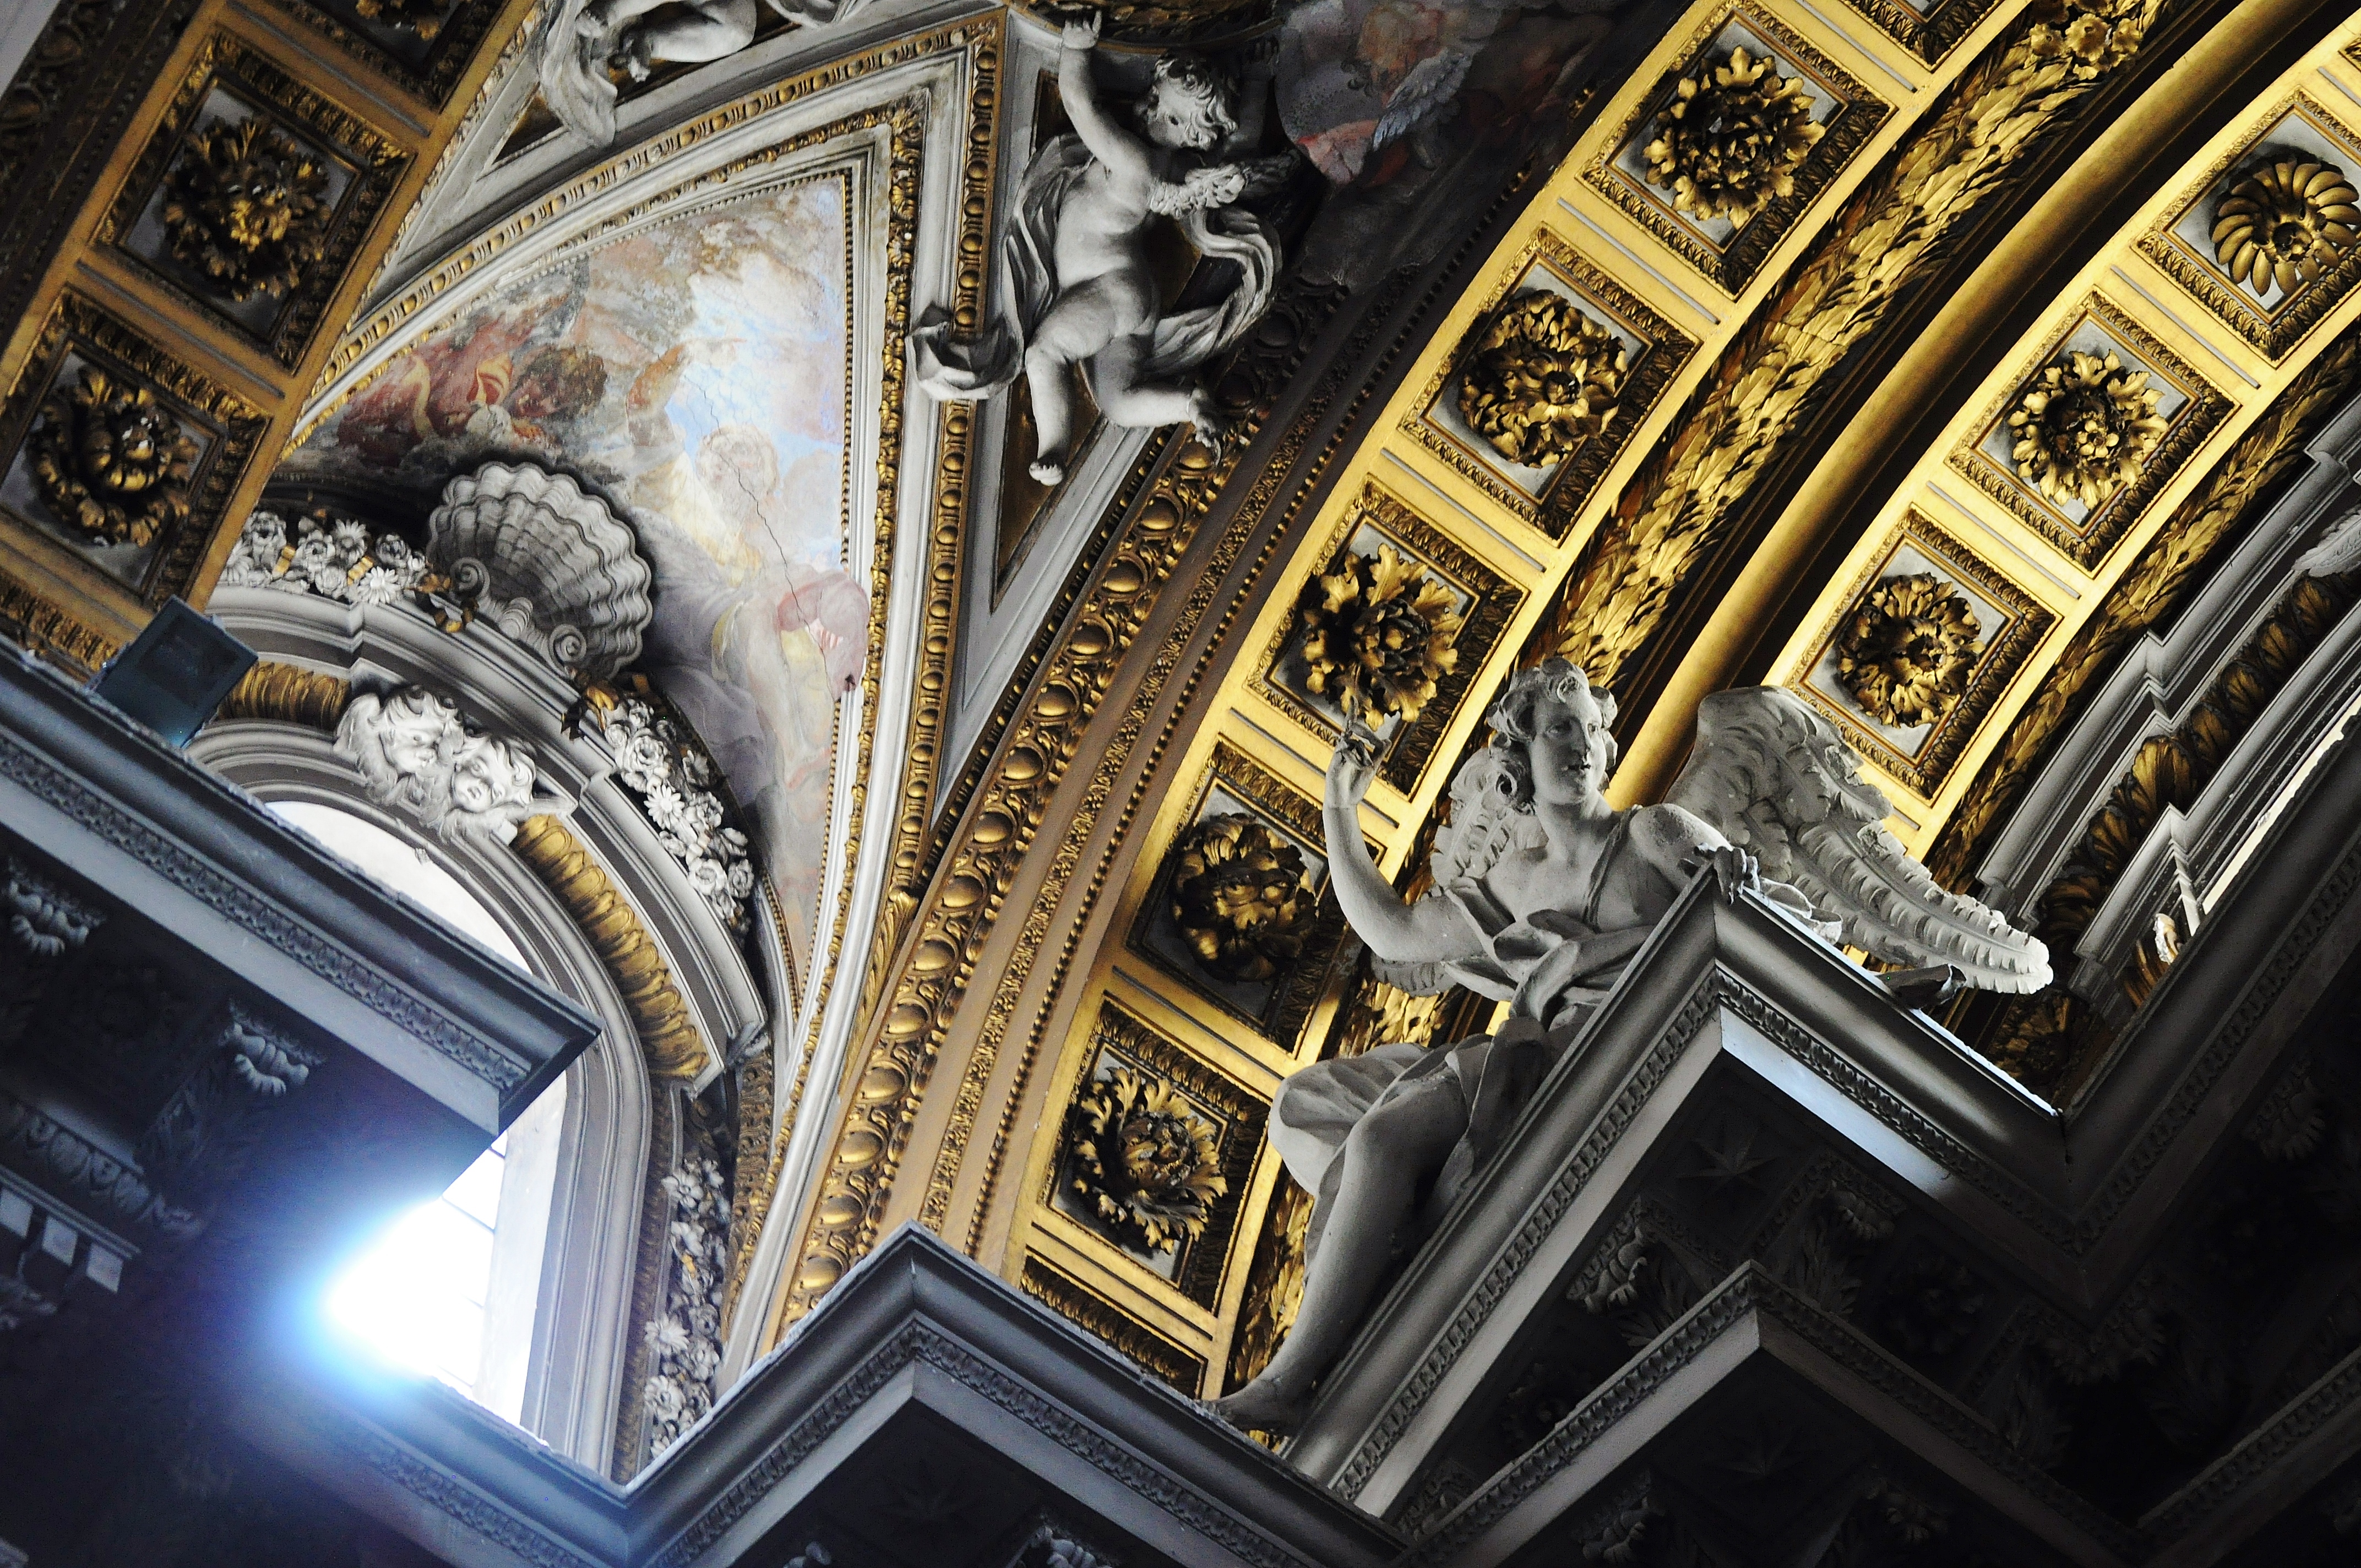
golden, religion, church, cathedral, religious, gold, temple, metropolis